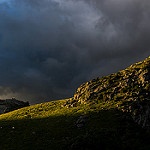
Scene: Outdoor